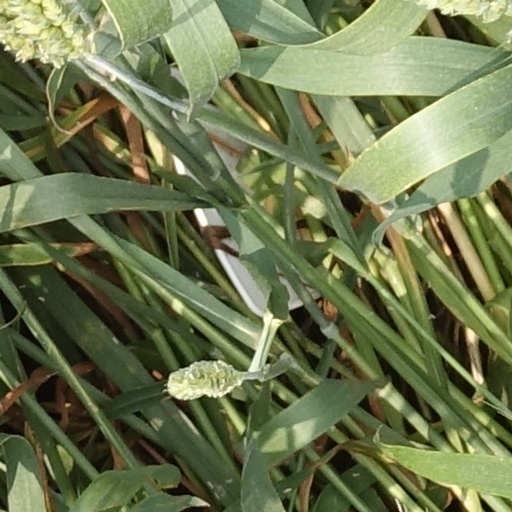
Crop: wheat